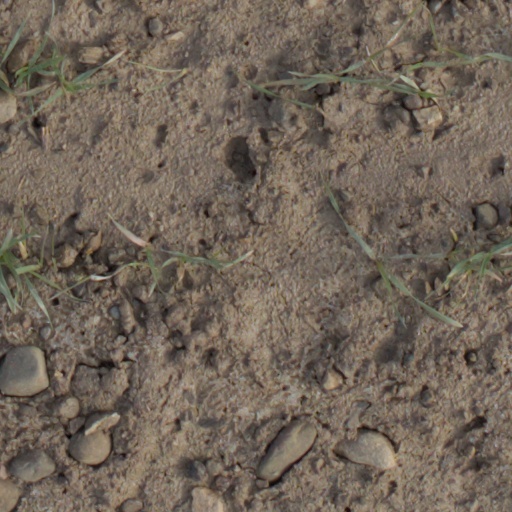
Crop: wheat